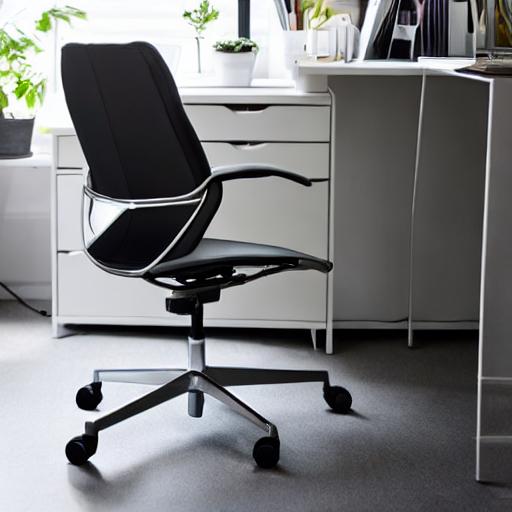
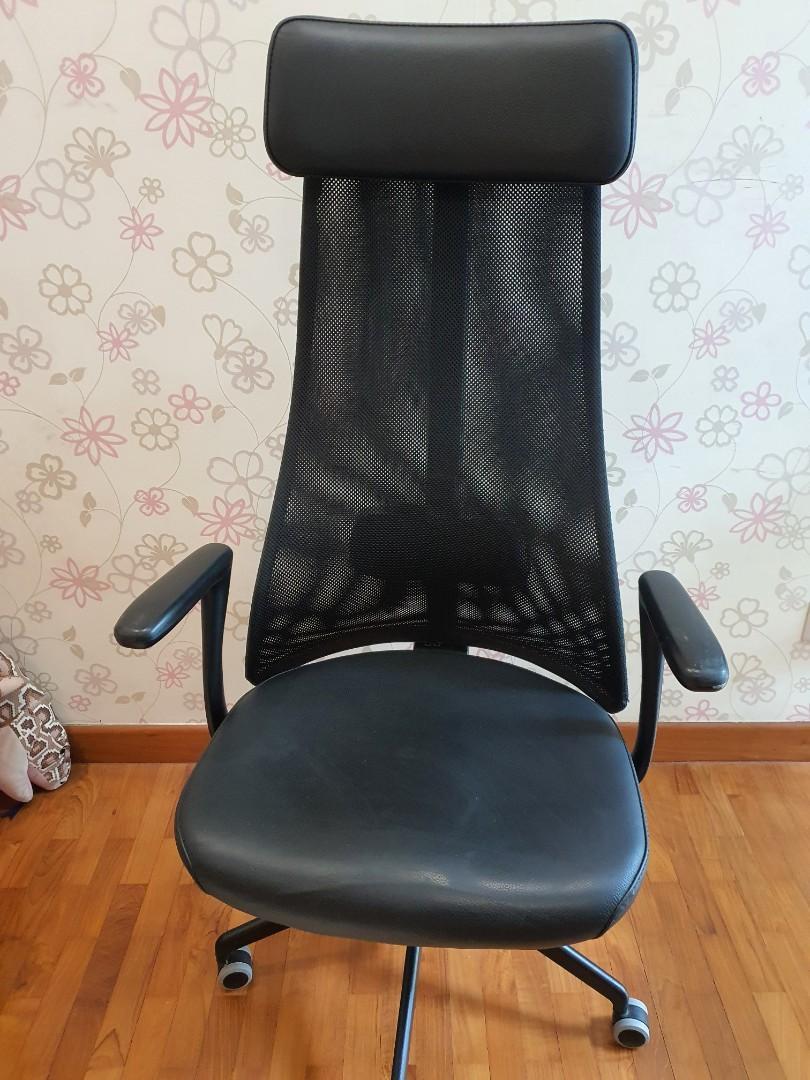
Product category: items_chair
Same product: no